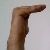
The image shows a hand gesture representing a space in Indian Sign Language.